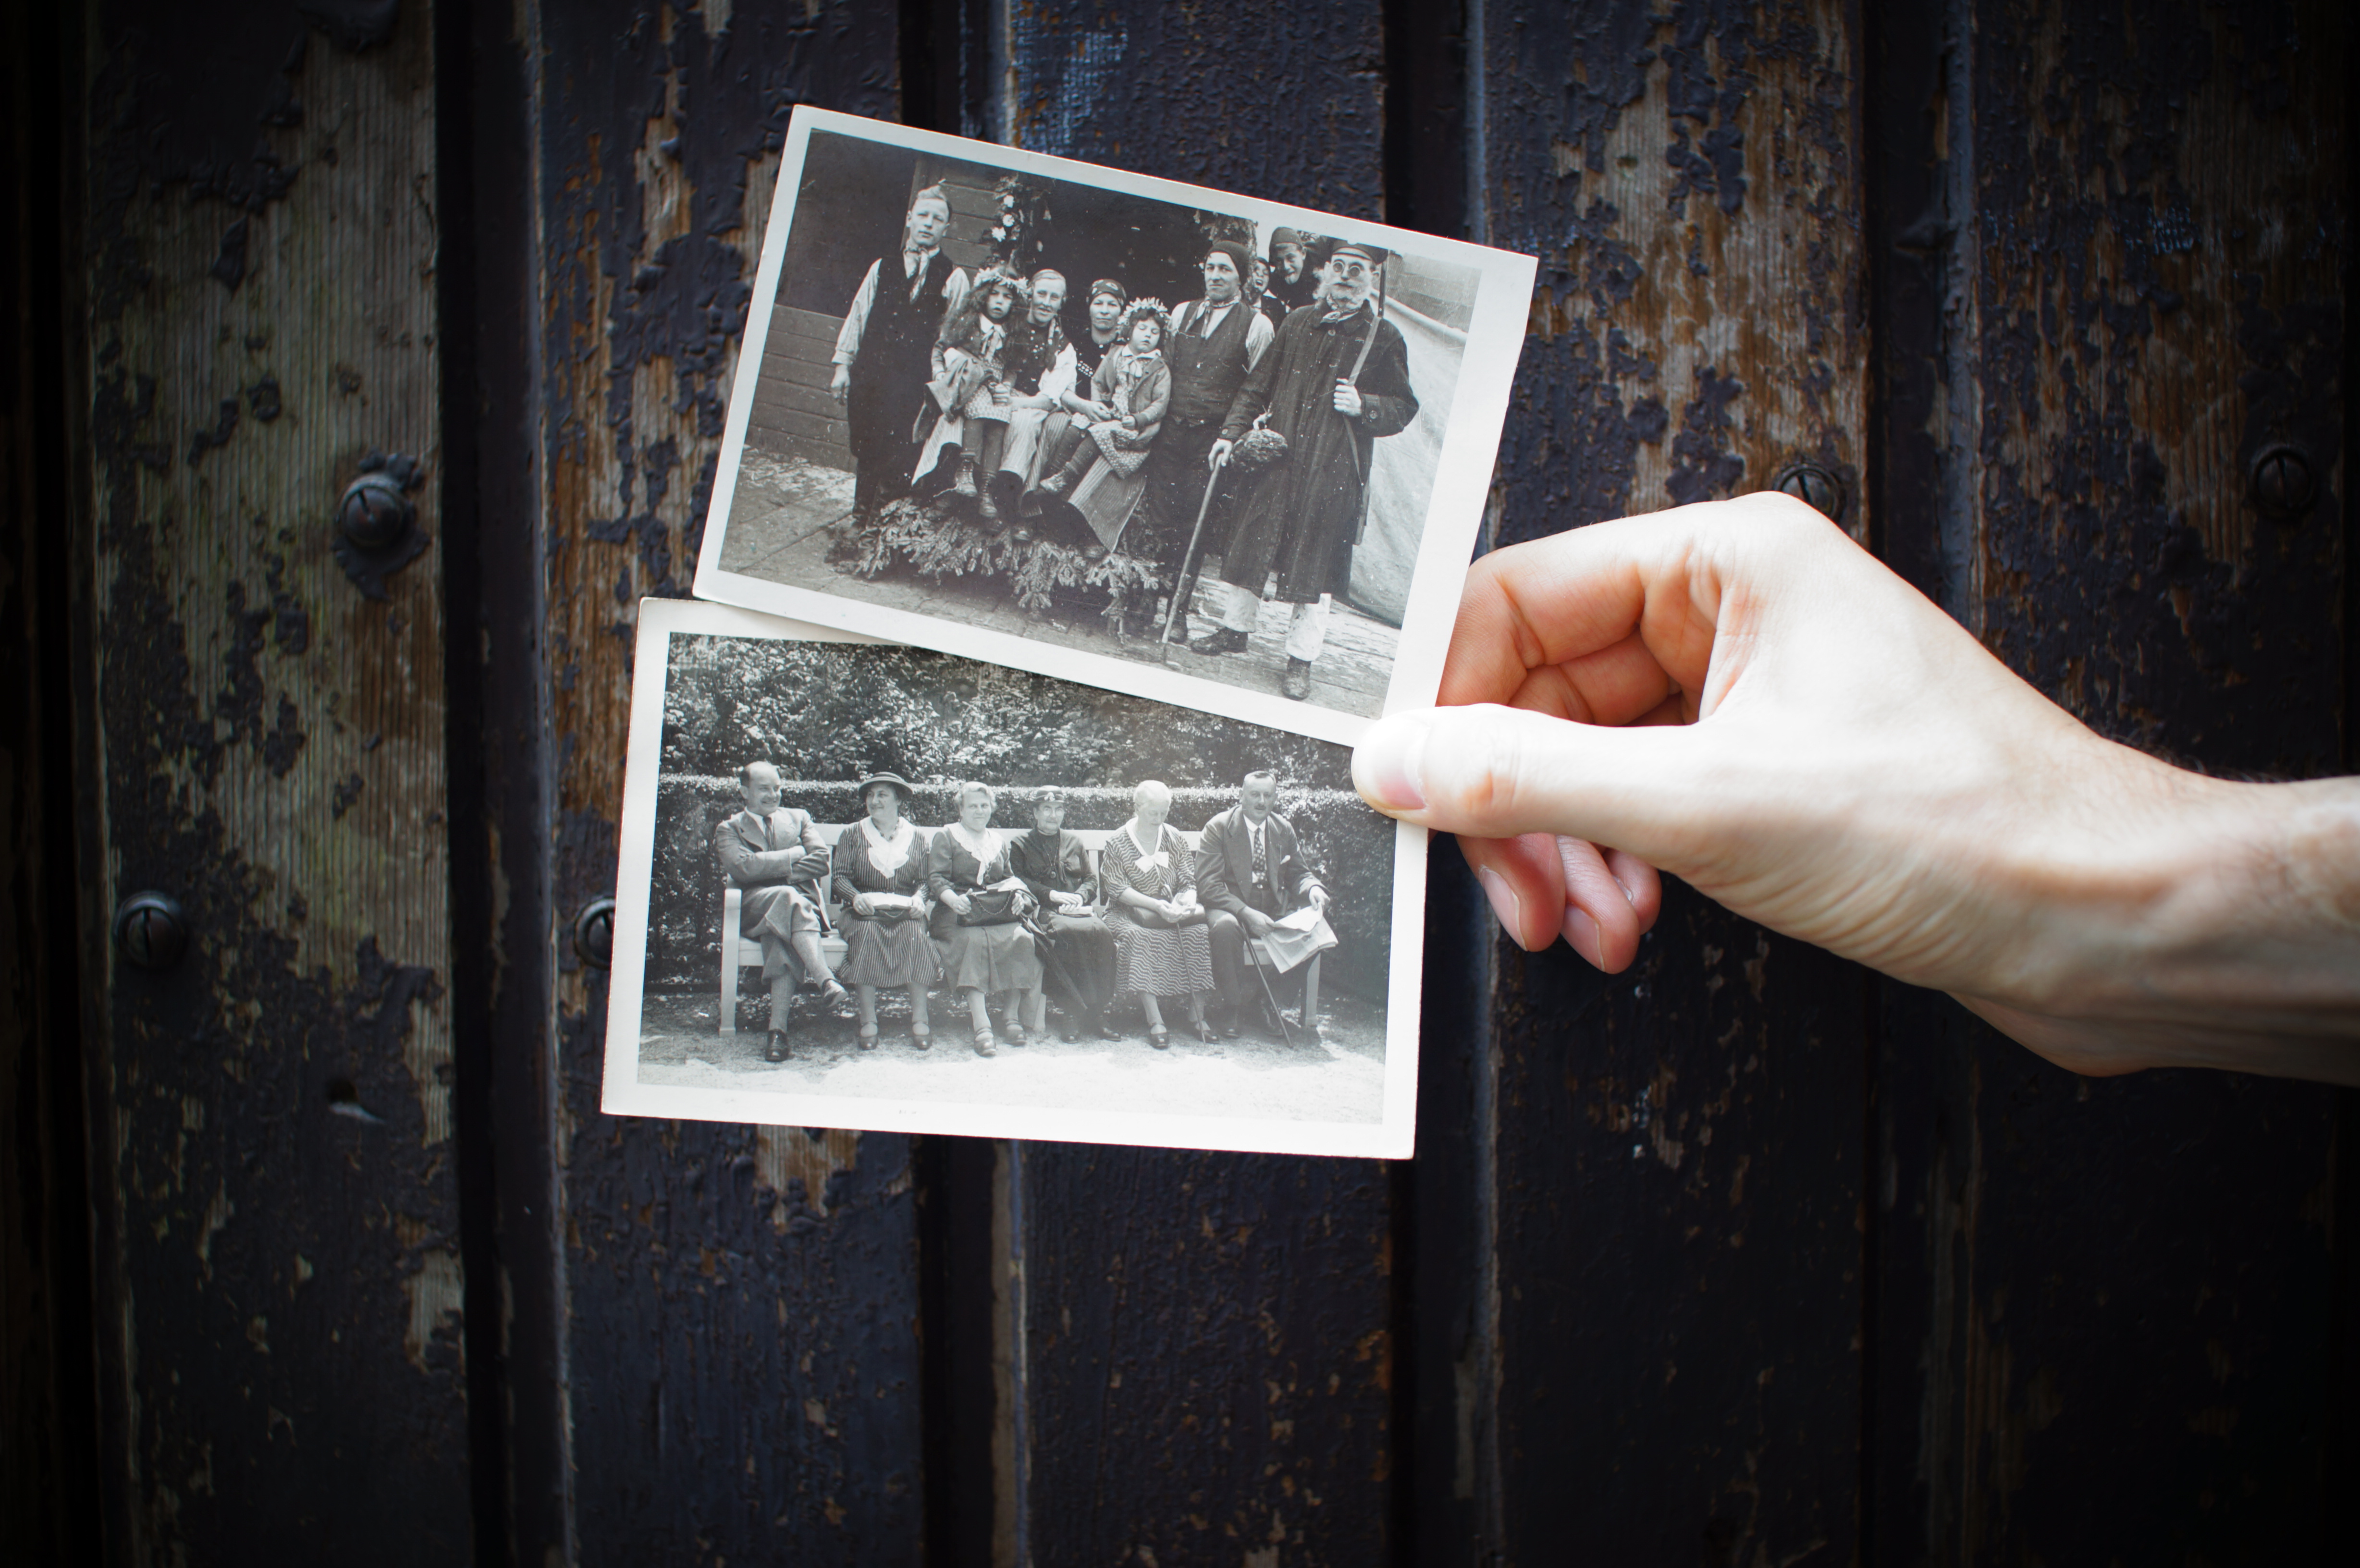
hand, light, white, vintage, window, glass, wall, color, darkness, black, pictures, photos, art, photograph, photographs